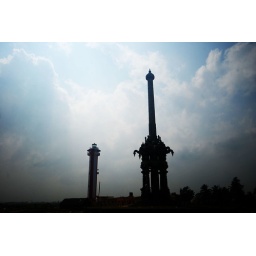
A stone pillar and the light house seen in the beach sands of Poompuhar, Nagapattinam district, TamilNadu.